The Widow and the Only Man

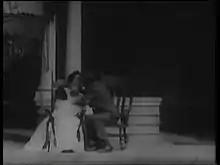

The Widow and the Only Man is a 1904 American short silent comedy film produced by the American Mutoscope & Biograph Company and directed by Wallace McCutcheon, Sr.